Lily Hanson

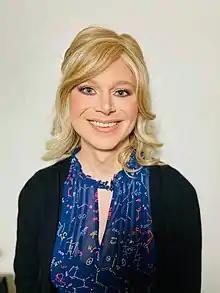
Hanson in 2021

Lily Jo Hanson (born Joe Hanson) is a writer and comedian living in Los Angeles and is best known for her work on "Current TV", "Smash Cuts," and "Joe Goes".